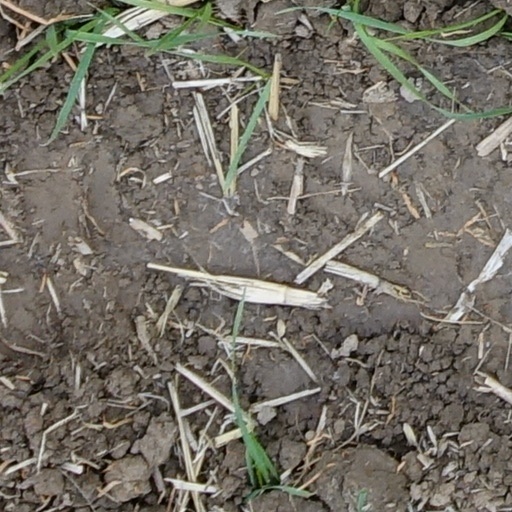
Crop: wheat